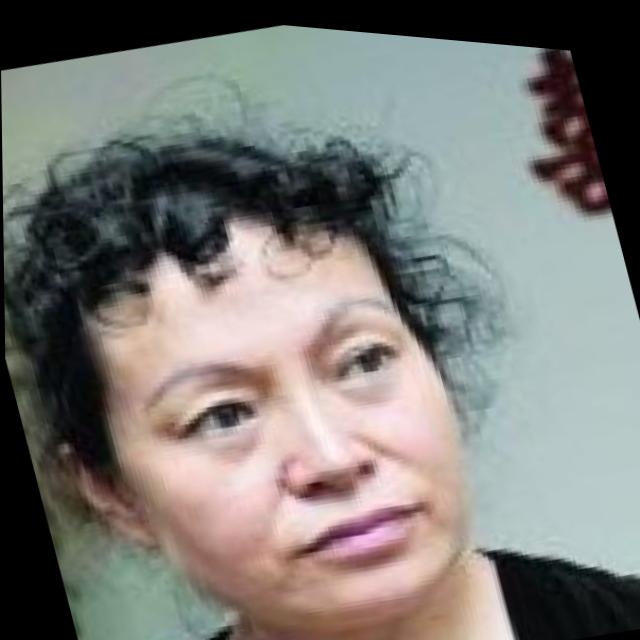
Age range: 45-64